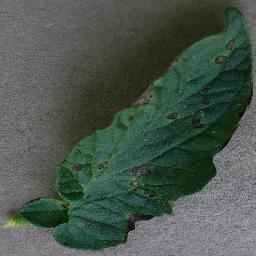
Label: Tomato___Early_blight